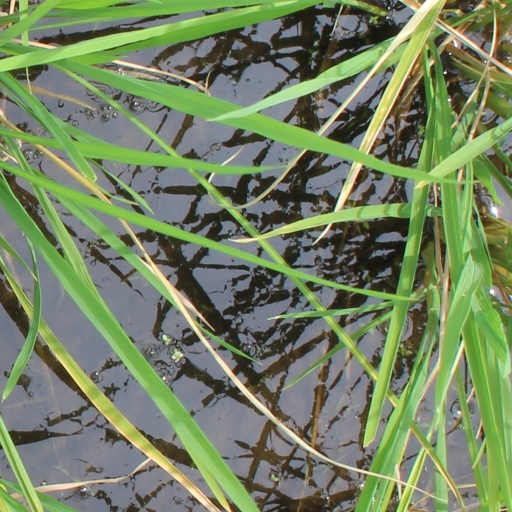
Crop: rice